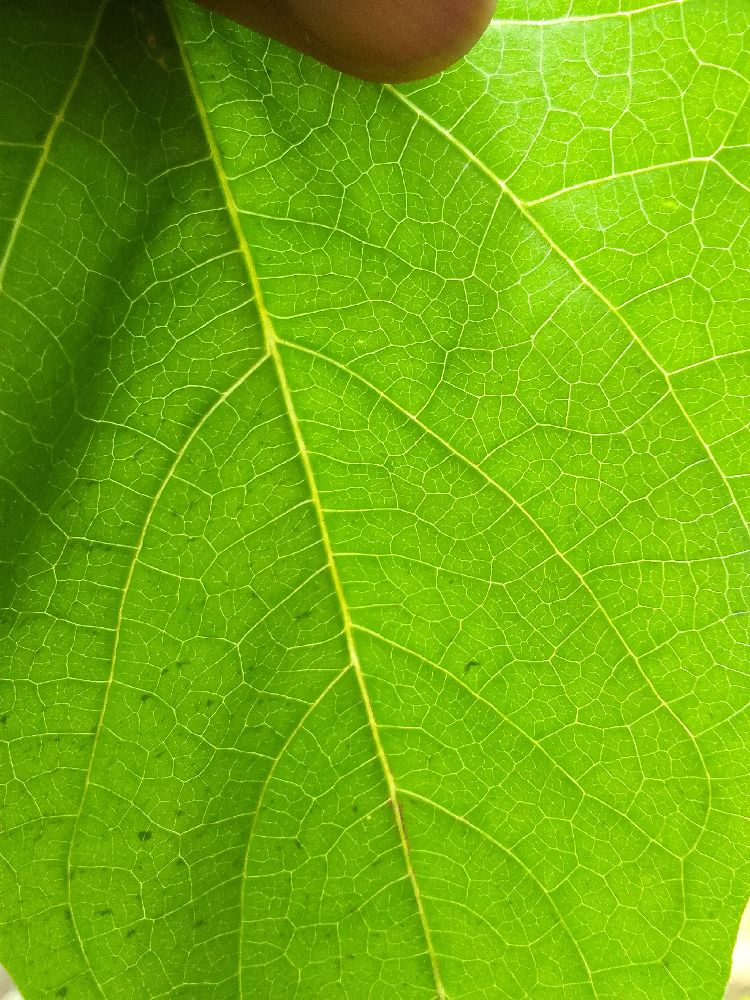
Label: healthy